Wolverhampton

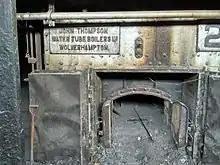
Water-tube boiler made in Wolverhampton

Traditionally, Wolverhampton's economy has been dominated by iron, steel, automobiles, engineering and manufacturing industries. Many of the traditional industries in the city have closed or dramatically downsized over the years. However, by 2008 the economy was dominated by the service sector, with 74.9% of the city's employment being in this area. The major subcomponents of this sector are in public administration, education and health (32.8% of the total employment), while distribution, hotels and restaurants take up 21.1%, and finance and IT takes up 12.7%. The largest non-service industry was that of manufacturing (12.9%), whilst 5.2% of the total employment is related to the tourism industry.